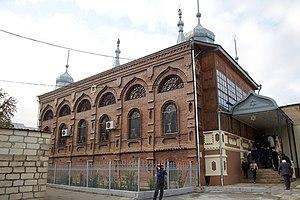
Les Juifs des montagnes habitent principalement le versant nord du Caucase oriental : leur population est surtout concentrée au Daghestan. Ils sont aussi appelés Juifs Juvuro, Juifs Juhuro, Juifs de la montagne ou encore Juifs caucasiens, mais ce dernier terme a un sens plus large car il inclut les Juifs géorgiens et les ashkénazes vivant au Caucase, notamment à Batoum, Tbilissi et Bakou.